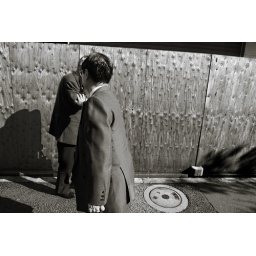
One man touching another in front of a wooden wall